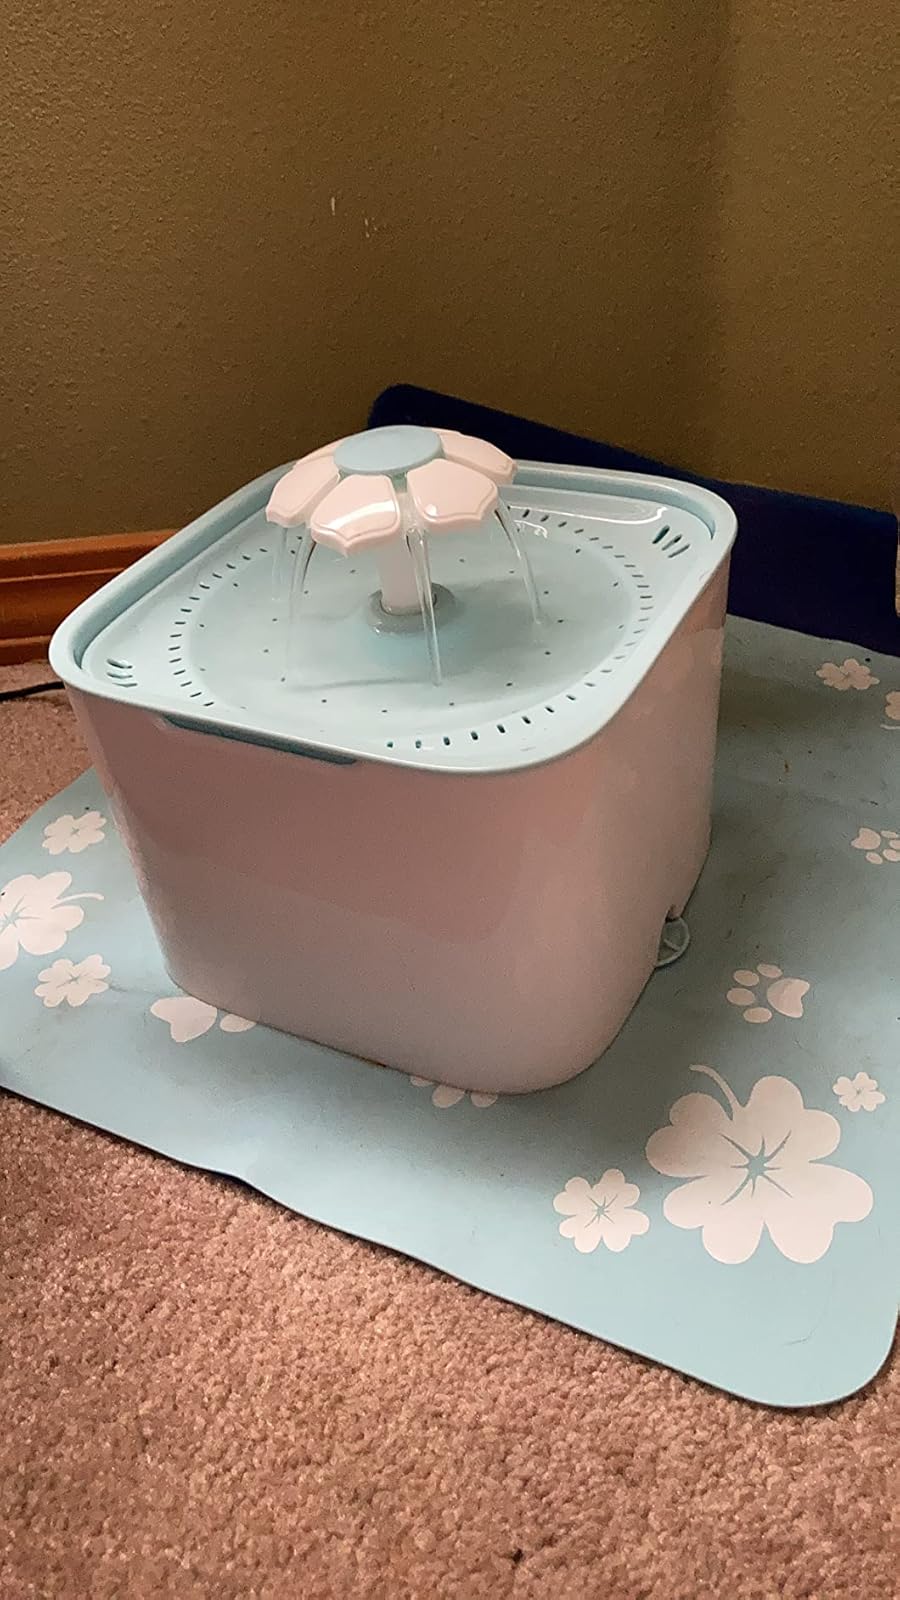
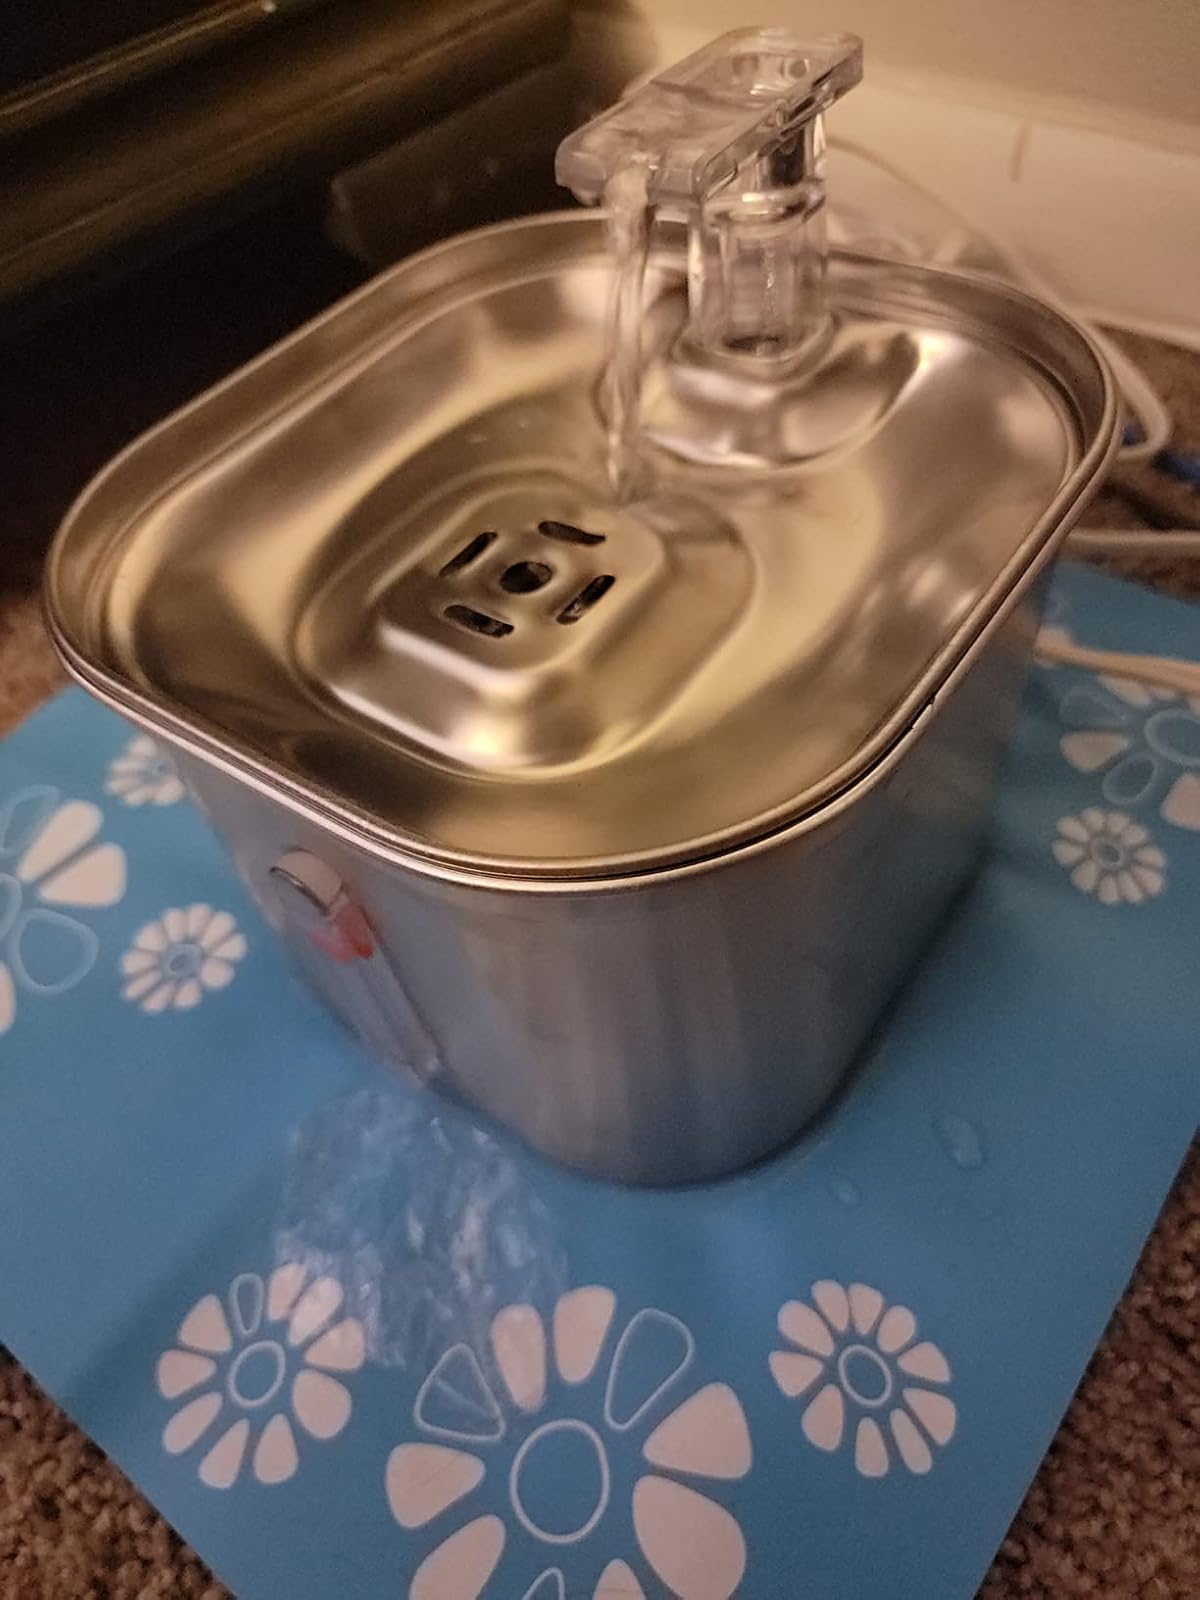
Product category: items_bowl
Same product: no